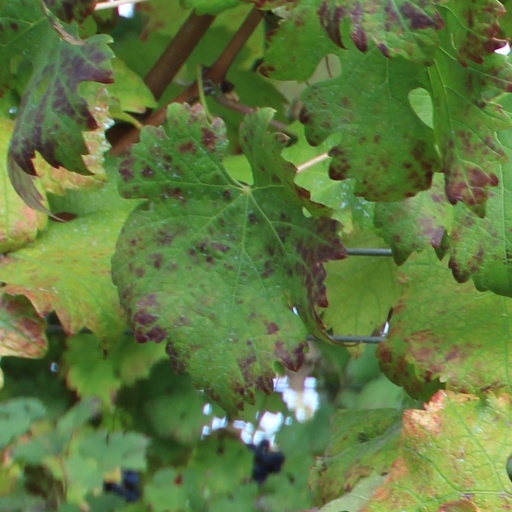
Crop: grape